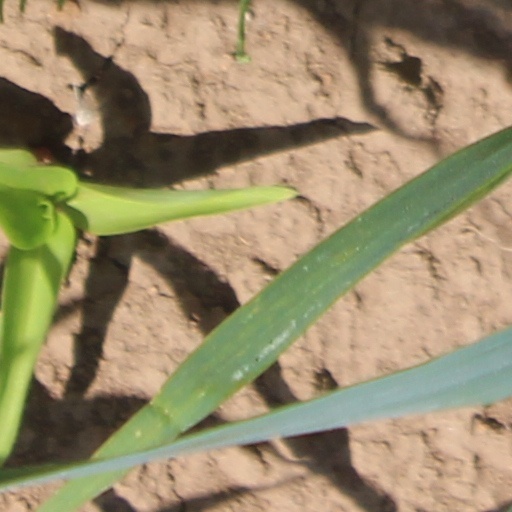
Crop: wheat